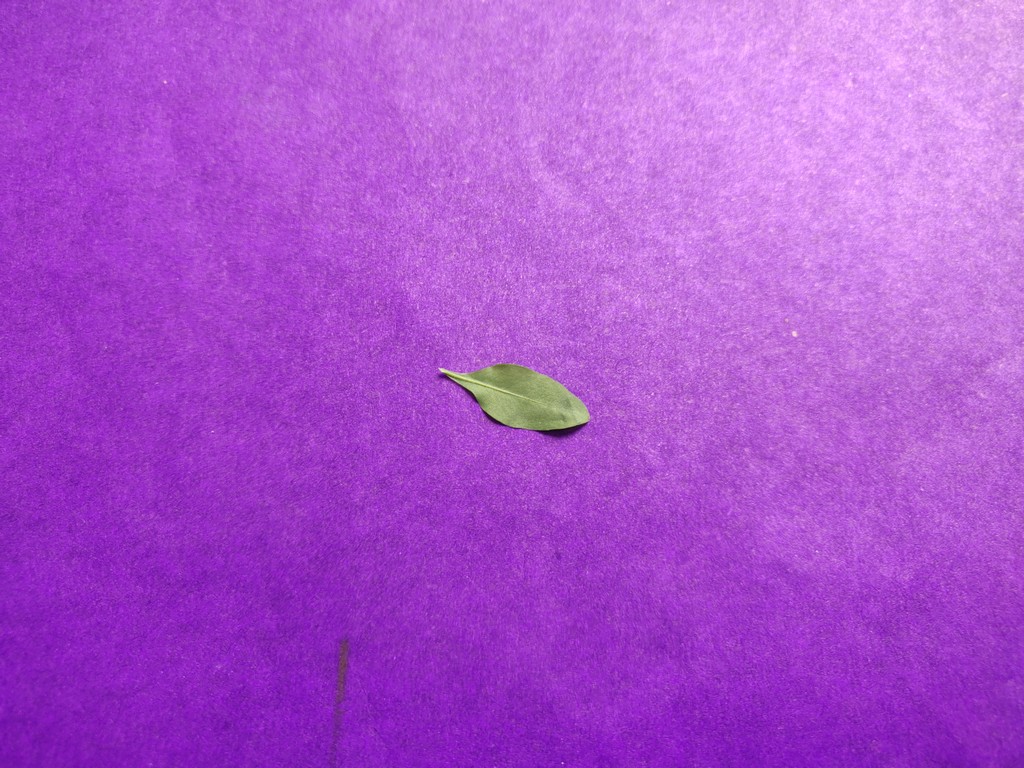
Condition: Healthy
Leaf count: single
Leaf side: back